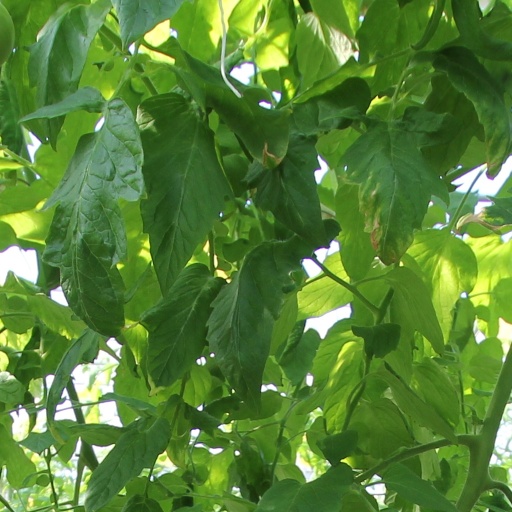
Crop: tomato